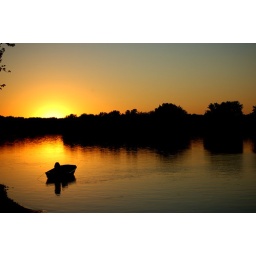
boat on a river outside of a party in illinois